List of menhirs

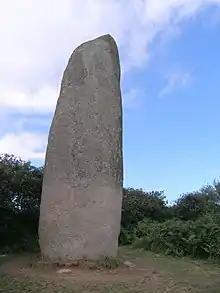
The Kerloas menhir, the tallest standing menhir in Brittany

A number of menhirs exist in the Czech Republic. There are about 40 real menhirs in the country, and dozens of stones which could also be menhirs. Others have been erected recently. The largest real menhir is "Kamenný pastýř" ("stony shepherd") near Klobuky, with a height of . Czech menhirs are probably the last outcrop of similar buildings in northern Germany.